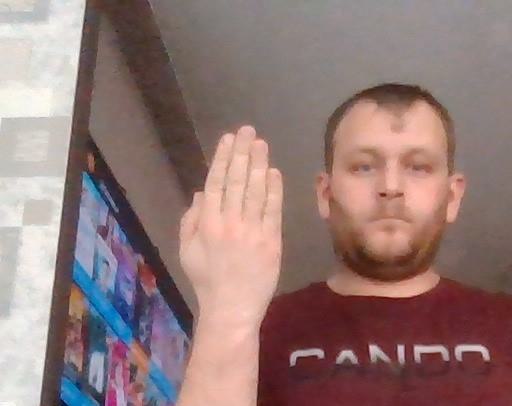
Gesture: stop_inverted